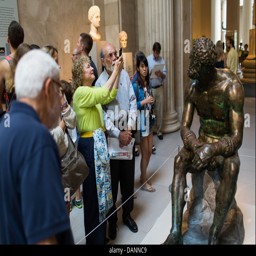
viewers observe a bronze sculpture from the 4th - 2nd